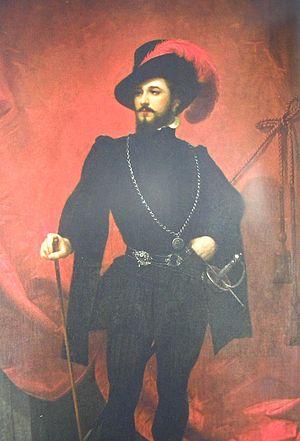
Giovanni Matteo de Candia dit Mario est un chanteur d'opéra italien né le 17 octobre 1810 à Cagliari en Sardaigne et mort le 11 décembre 1883 à Rome.